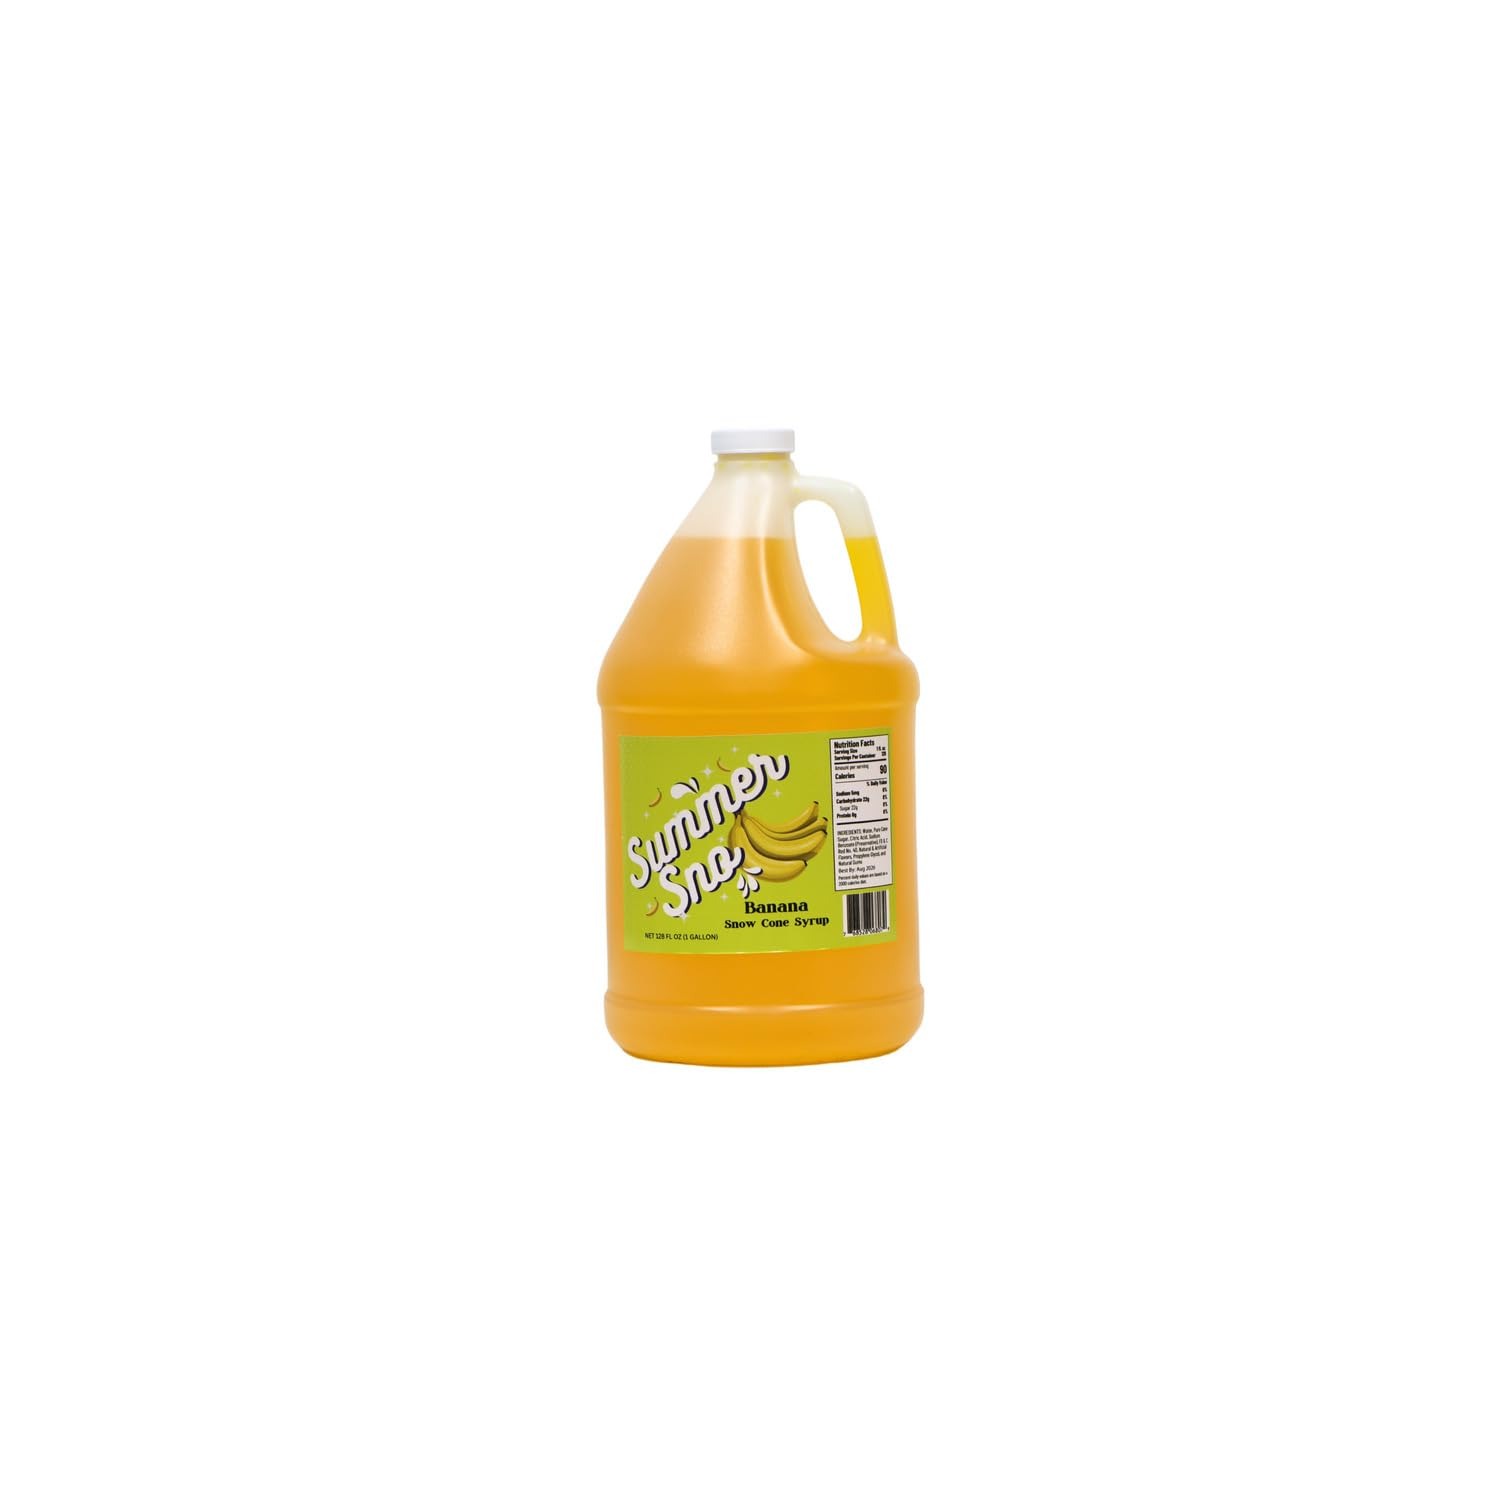
Item Name: Summer Sno Syrup Banana
Bullet Point 1: REAL SUGAR - Most snow cone syrups use high Fructose corn syrup but these syrups are made with REAL SUGAR making them ultra good
Bullet Point 2: READY TO USE - Each gallon (128 oz) bottle of ready to use shaved ice - snow cone syrup is made with the finest ingredients in order to provide you the truest most mouth-watering flavors.
Bullet Point 3: Great tasting, no mixing, no mess, ready-to-use snow cone syrup.
Value: 128.0
Unit: Fl Oz

Price: 27.5